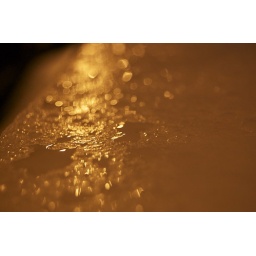
Wet table under actual orange lighting.